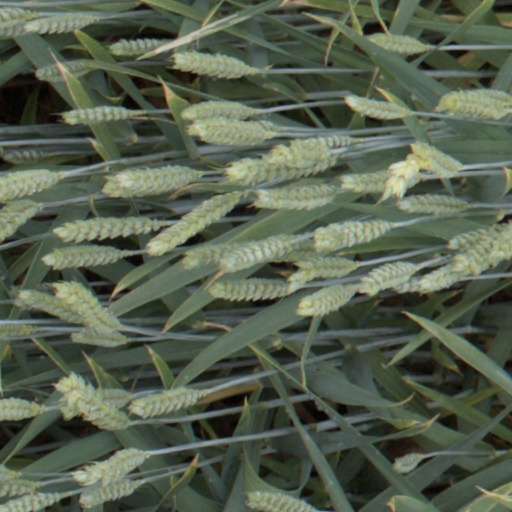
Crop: wheat